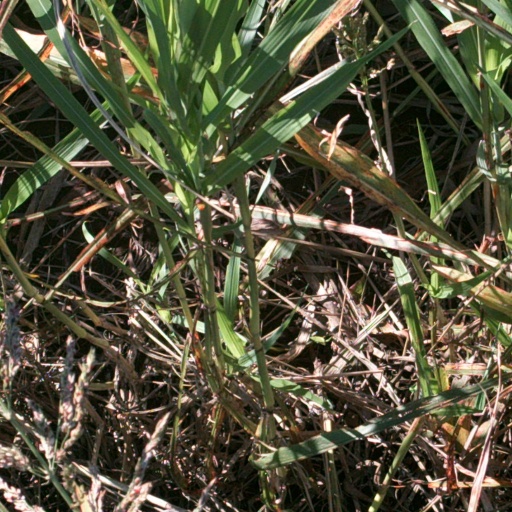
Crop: sorghum